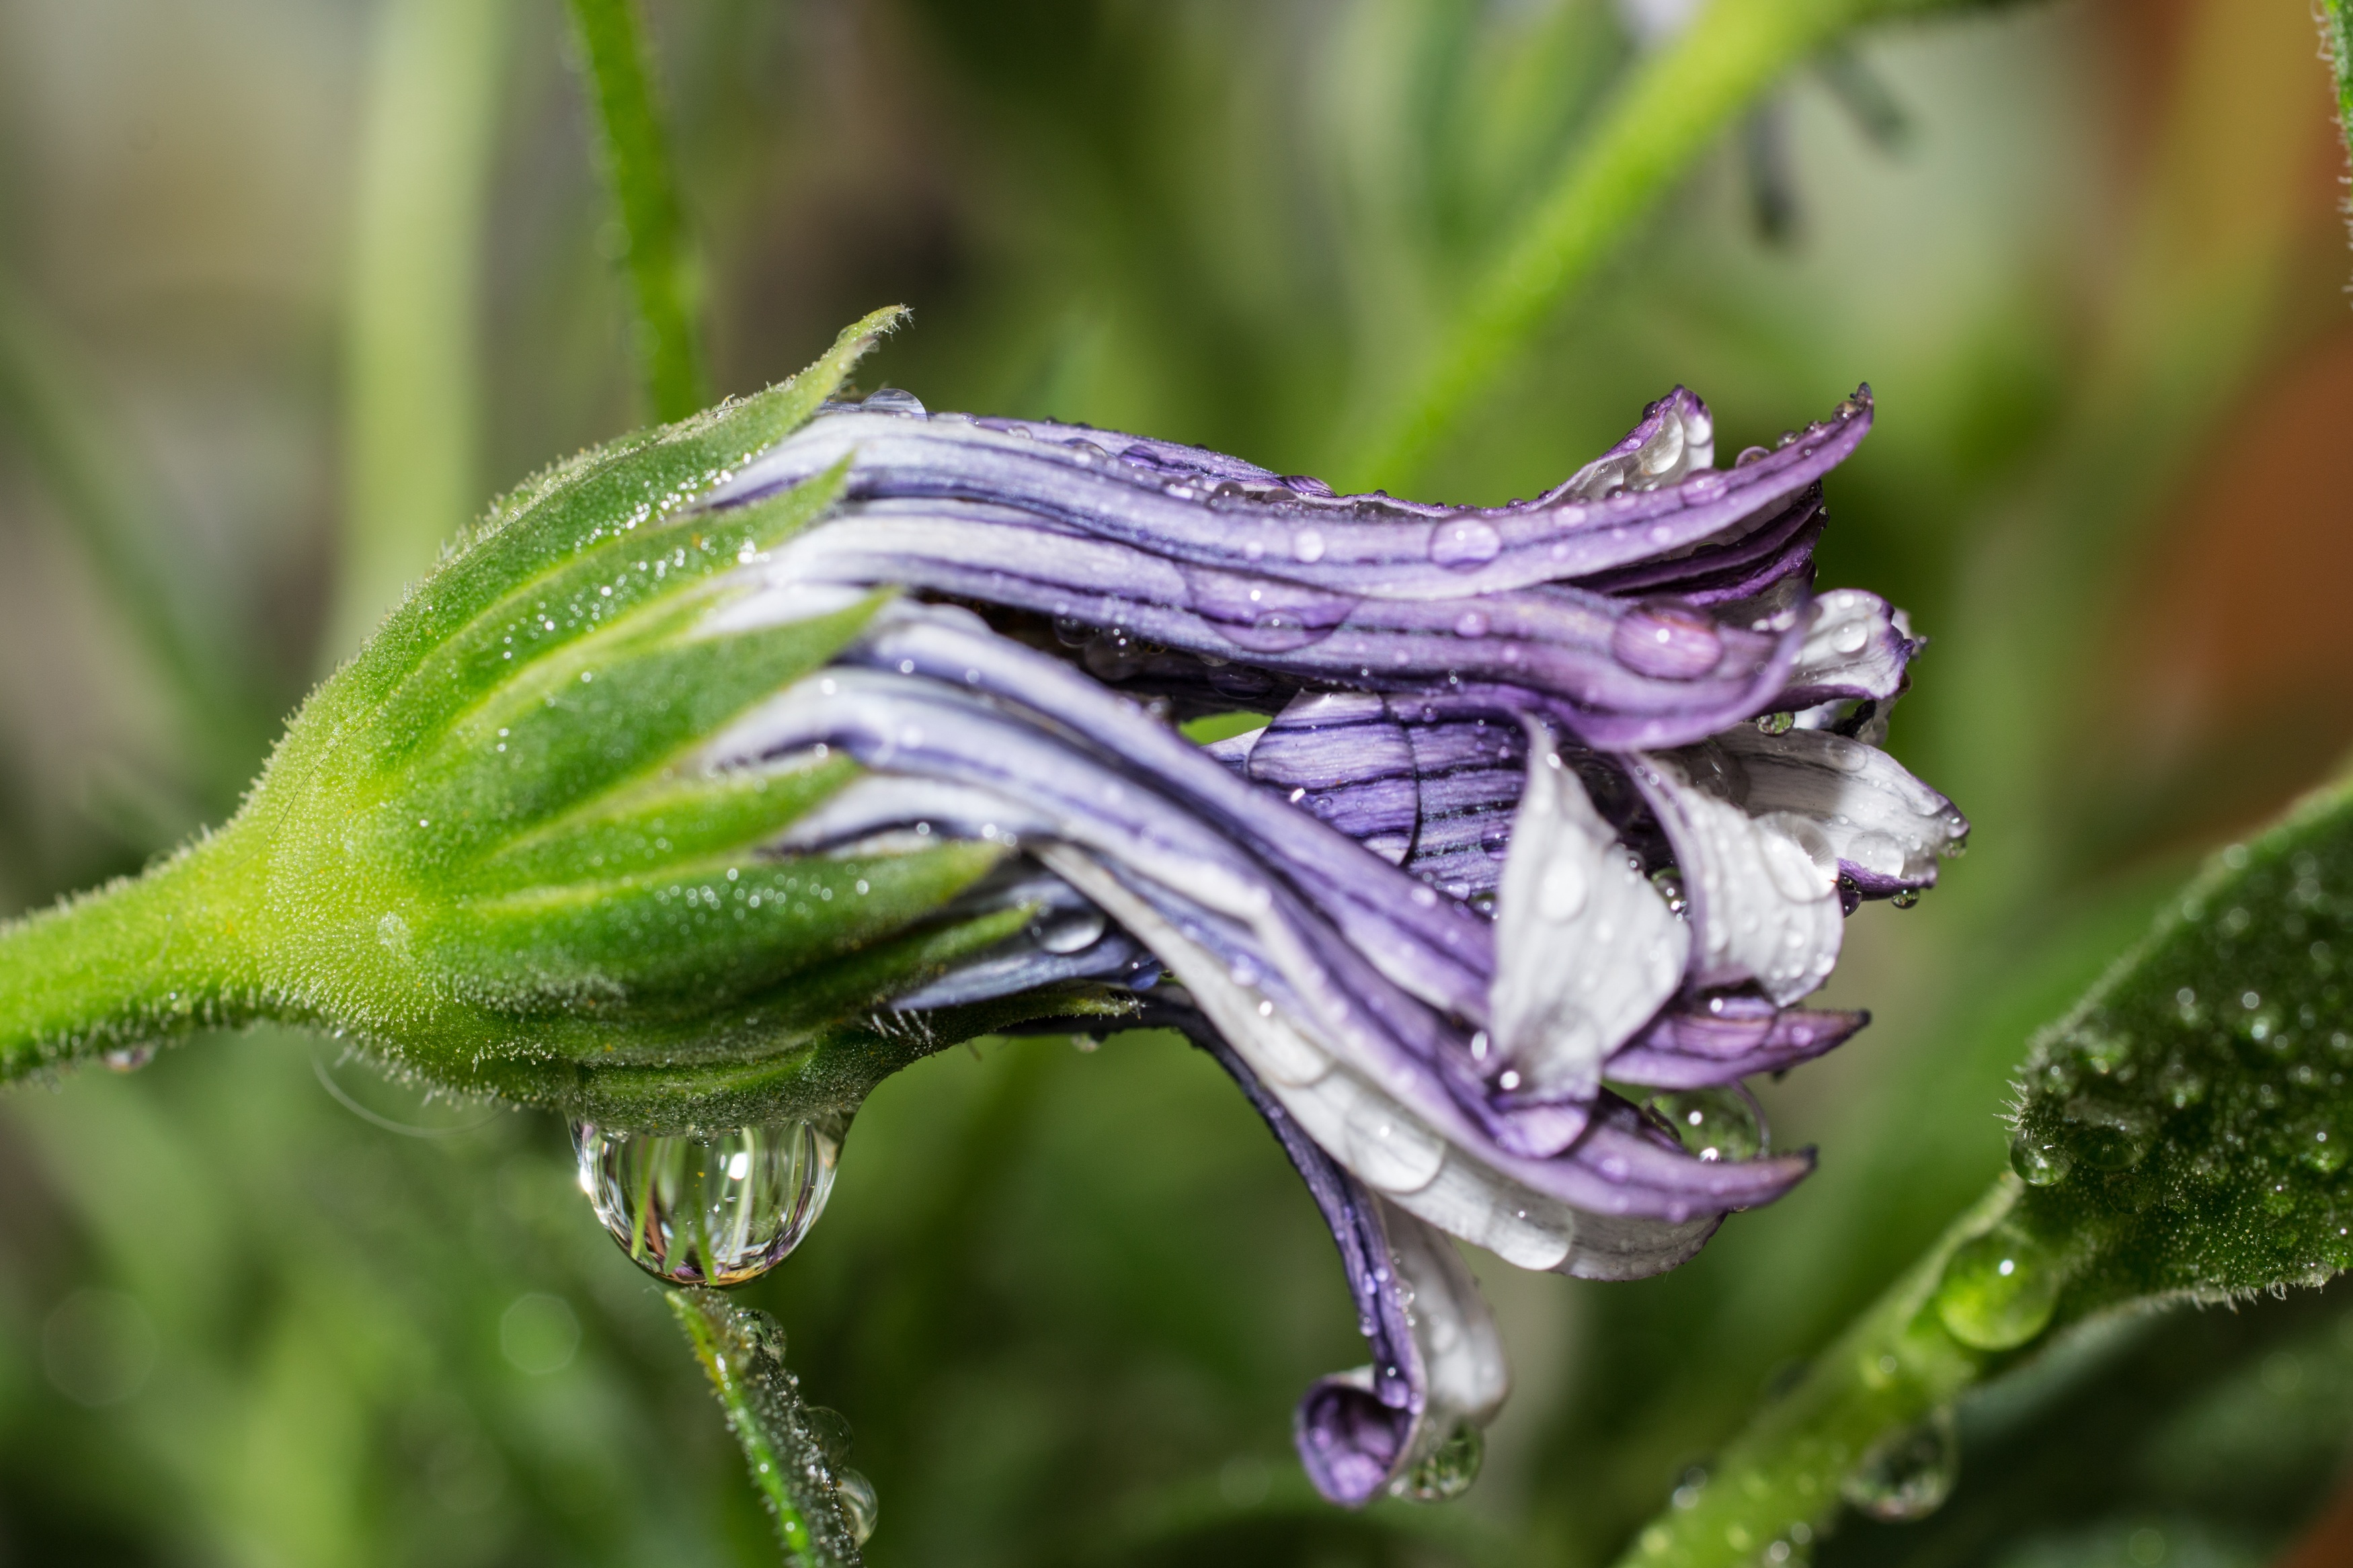
nature, blossom, plant, white, leaf, flower, bloom, wet, herb, macro, botany, close, flora, wildflower, close up, violet, drop of water, marguerite, macro photography, flowering plant, cape basket, bornholm marguerite, osteospermum ecklonis, plant stem, land plant, rising bloom